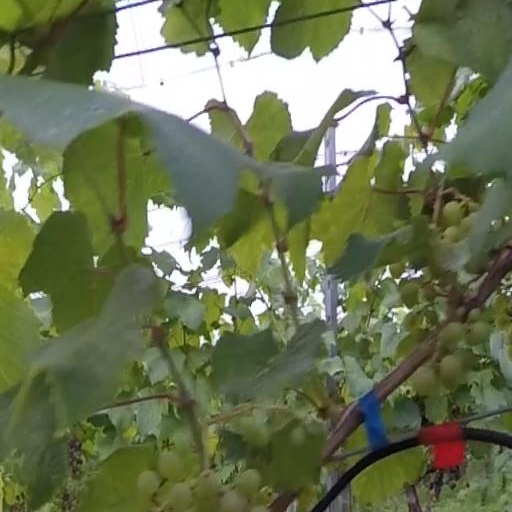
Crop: grape